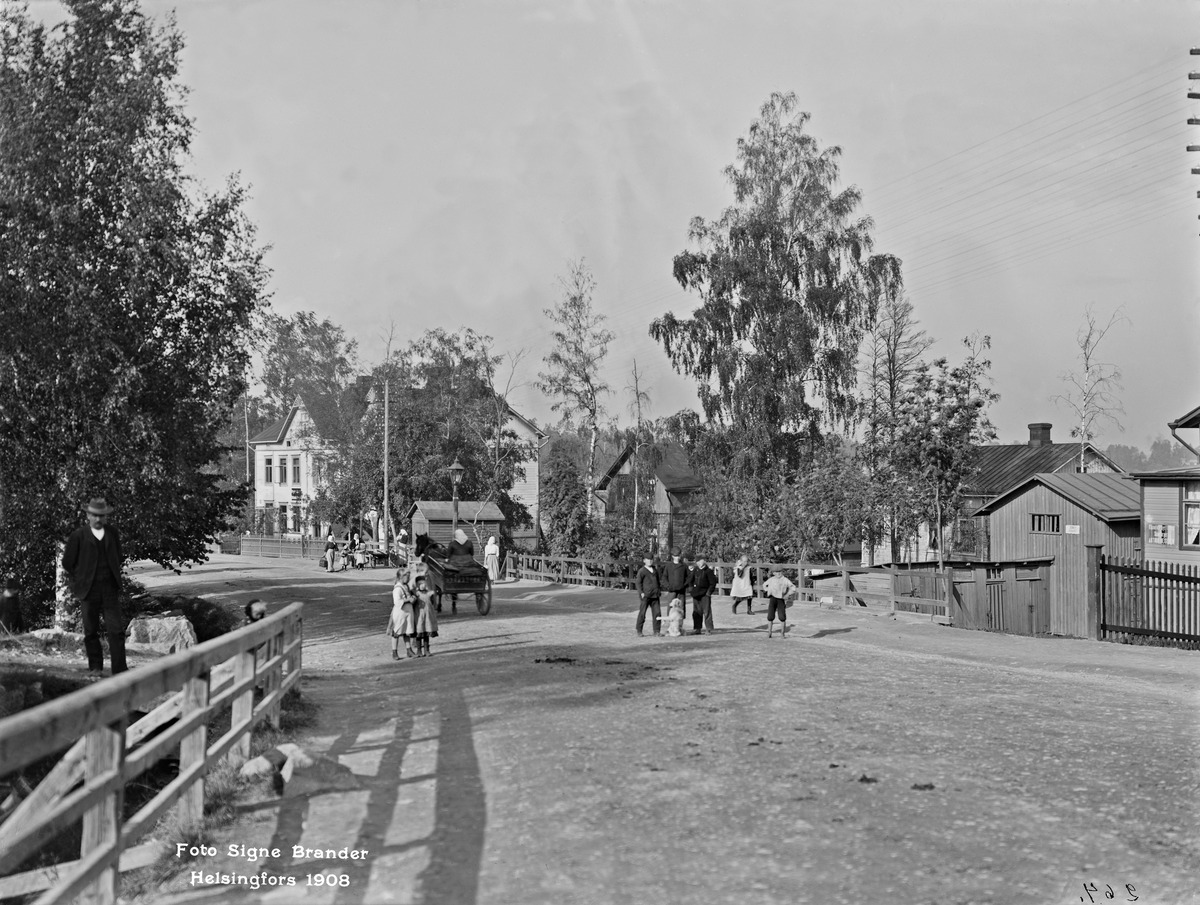
Hermanni 35, 37, 39
sisällön kuvaus: Hermanni 35, 37, 39.  Itäinen Viertotie.  Nykyinen Hämeentie 99, 101. mustavalkoinen
Kuvaaja: Brander, Signe, valokuvaaja
Ajankohta: kuvausaika 1908
Paikka: Suomi, Uusimaa, Helsinki, Hermanni Helsinki, Hämeentie 99, 101
Aiheet: puurakennukset, hevosajoneuvot, lapset